BRM P57

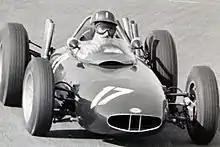
Graham Hill at the 1962 Dutch Grand Prix.

With Joakim Bonnier and Dan Gurney leaving to drive for the new Porsche team, BRM ran only two cars, for Graham Hill and Tony Brooks. The cars proved able to last for the Grand Prix distance, but they were not competitive. Points were not gained until the fourth race of the season, the French Grand Prix at Reims. Brooks scored a remarkable third and Hill a fifth in the final round, the United States Grand Prix at Watkins Glen, but this result was helped by Ferrari's withdrawal after the death of Wolfgang von Trips. BRM finished with only 7 points, good for fifth and last of the regular runners in the constructor's championship.